Néron (Isère)

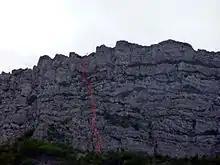
The "voie des Coccinelles" on the east face.

Some additional routes are present on the other sides of the mountain but are often poorly described. The Charbonniers route, on the western slope above the Muret, is rated 6a for a technical drop of 300 metres and leads near the Écureuil gap. Although the Godefroy corridor is now forbidden, the Rippert-Caillat corridor, named after its openers on June 1, 1922, offers an alternative 400 metres to the north to access the ridges from the west with comparable difficulties of around 4 and better rock. The Coccinelles route opened by L. and C. Chabert in May 2011 is also located on the east face; it is rated 5a for a technical drop of 180 metres in fragile rock. A route was also opened on the north face in November 1969 by J. Diju-Duval and C. Rey; the lights emitted during their bivouac, visible from Proveysieux, led to the intervention of a helicopter rescue team.